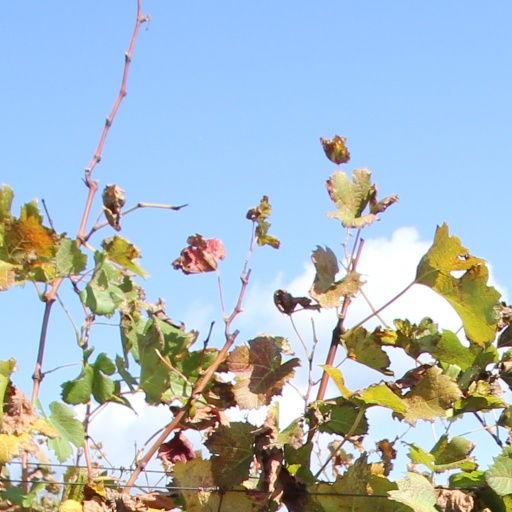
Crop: grape